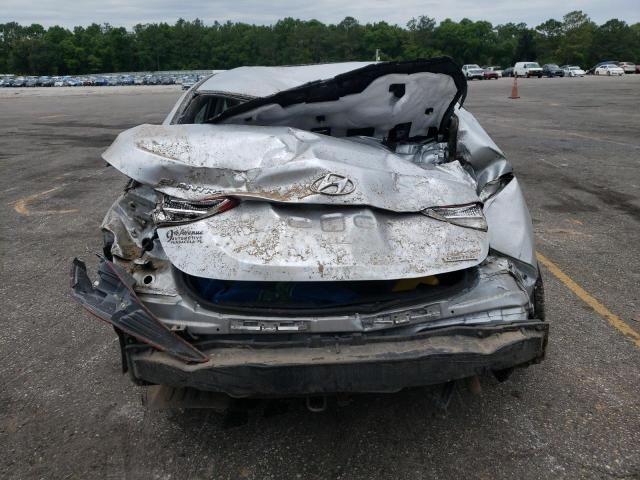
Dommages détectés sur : plaque d'immatriculation avant, porte arrière droite, porte arrière gauche, aile arrière droite, aile arrière gauche, pare-brise arrière, malle, feu arrière droit, feu arrière gauche, pare-choc arrière, plaque d'immatriculation arrière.
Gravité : majeur